Trebor Edwards

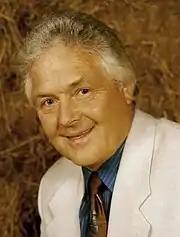

Edwards was born in Denbigh and became a farmer at Corwen before beginning his recording career in 1974. He has won five gold discs and sold over 200,000 records - huge success for a Welsh language performer. He is now the president of the Royal Welsh Agricultural Show (2008).